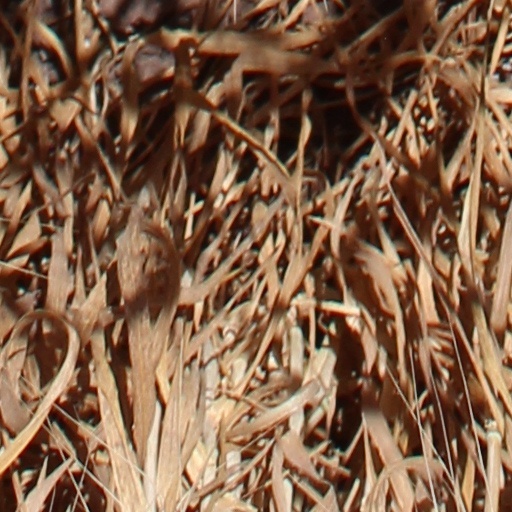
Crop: wheat